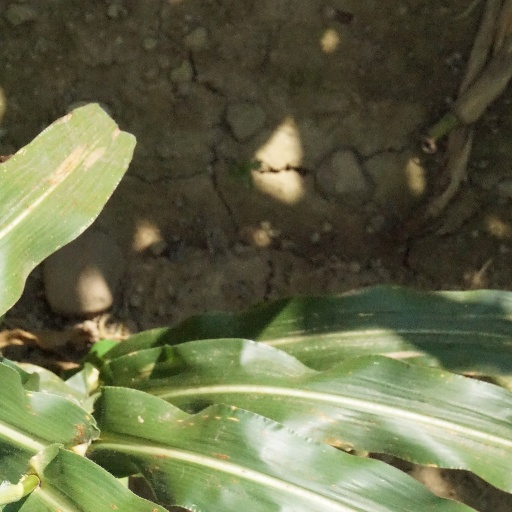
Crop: maize; corn